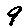
Label: 9